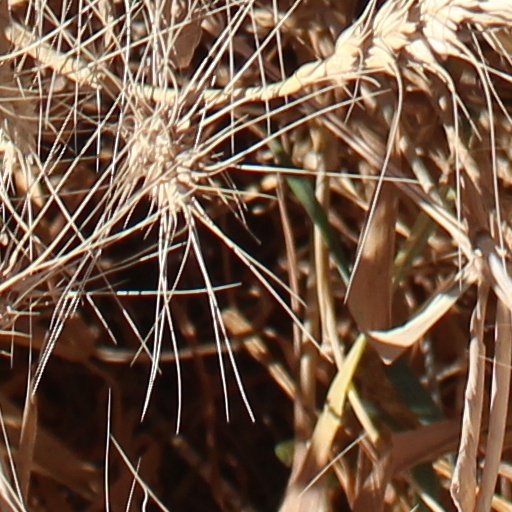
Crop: wheat